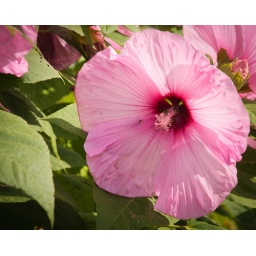
Enormous hibiscus in mother-in-law's garden... these flowers were dinner plate sized!